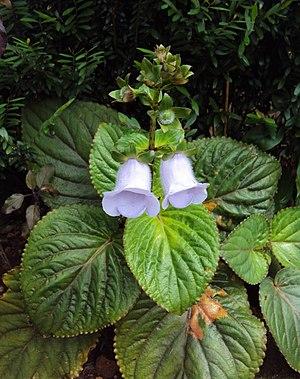
Les Gesnériacées, sont une famille de plantes dicotylédones de l'ordre des Lamiales. Ce sont des plantes herbacées, des arbustes, parfois des lianes, dont la plupart sont originaires des régions sub-tropicales à tropicales, même si quelques espèces viennent des régions tempérées. Selon Watson & Dallwitz cette famille comprend 3 300 espèces réparties en près de 140 genres. En France, c'est la famille de la Ramondie des Pyrénées, une petite plante à rosette et à fleurs mauves, endémique du massif pyrénéen.